Poch

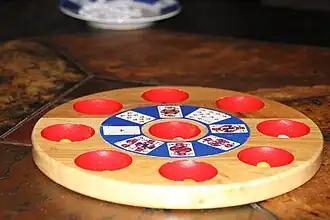
Modern Poch board

The modern rules reproduced below are based on the description at pagat.com which, in turn, reflects the typical rules supplied with the game and in books. The board used is of the modern circular type with eight 'scoops' around the outside and one in the centre.